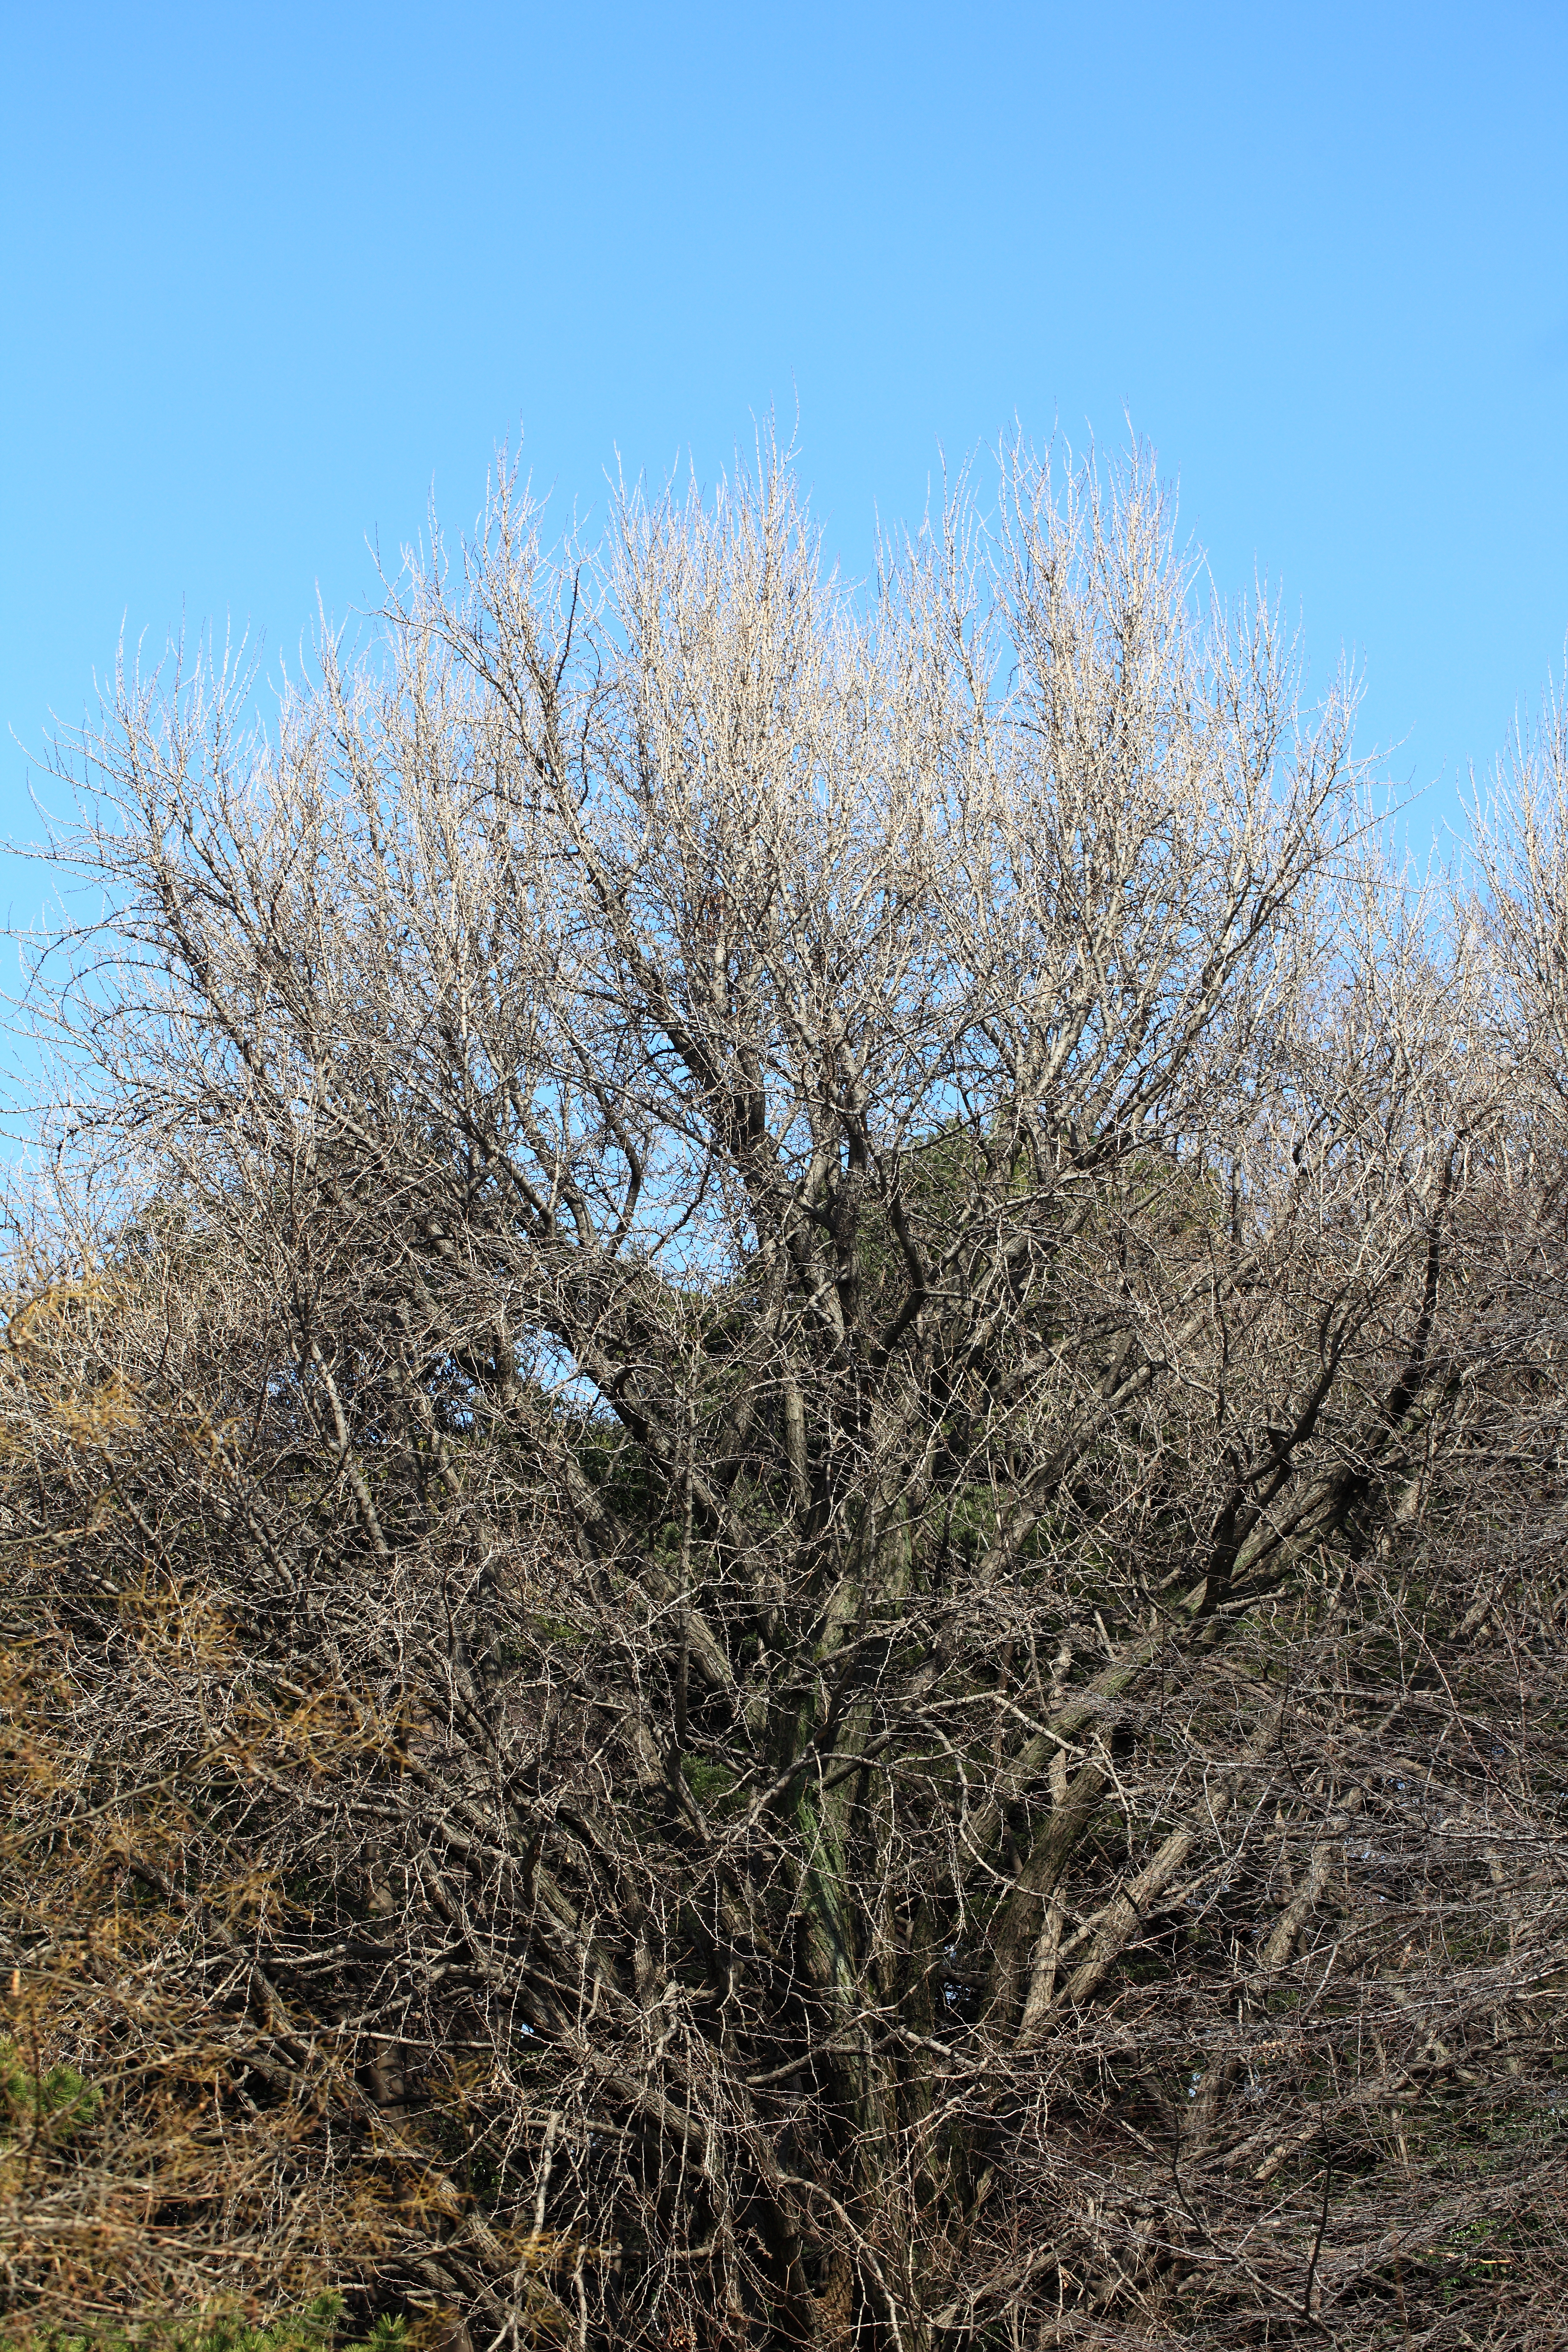
tree, branch, blossom, winter, plant, flower, frost, high, flora, shrub, 5d, hires, markii, ecosystem, hi, res, resolution, flowering plant, woody plant, land plant